Northern Vermont University

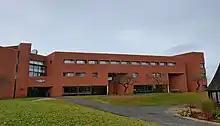
The Theodore N. Vail Center

The Vail Center has classrooms and teachers' offices, especially English, mathematics, and education. It also contains the Vail Museum, mail room and The Hornet's Nest, the campus snack bar. The science wing contains classrooms and laboratories. There is a television wing for the television studies and is home to News 7, Lyndon's daily live broadcast facility. It also contains the small Alexander Twilight Theater.